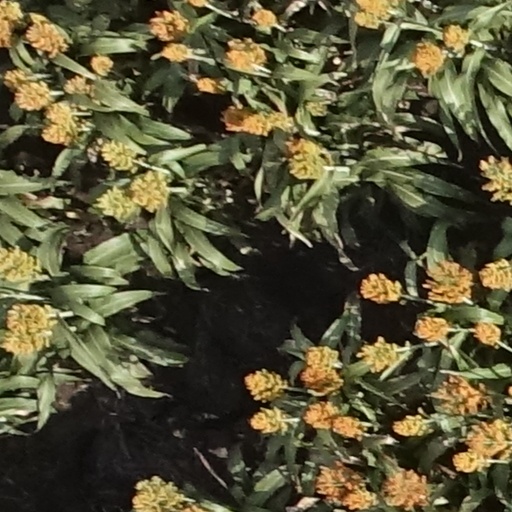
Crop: sorghum